St. John the Baptist's Church, Wędrynia

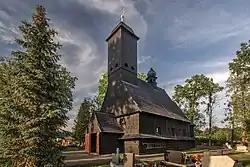
St. John the Baptist's Church

St. John the Baptist's Church is a wooden chapel of ease located in Wędrynia, Kluczbork County in Poland.